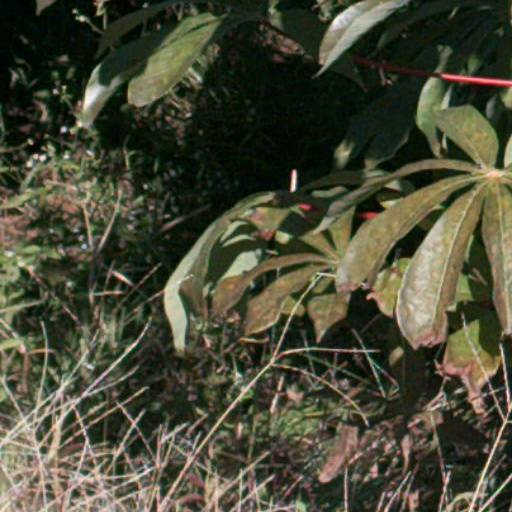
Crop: cassava